Danagla

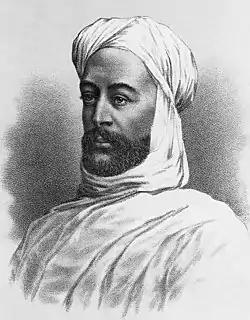
Mahdyyia leader Muhammad Ahmed (1843–1885), a Dongolawi born on Labab Island near New Dongola.

The Danagla ("People of Dongola") are a Nubian tribe in northern Sudan primarily settling between the third Nile cataract and al Dabbah. Along with Kenzi, Fadicca, Halfawi, Sikot, and Mahas, they form a significant part of the Nubians. They traditionally speak the Nubian Dongolawi or Andaandi language, which in the 19th century was still spoken as far south as Korti and probably even further upstream. Today it is threatened by complete replacement by Arabic as it is only spoken among parts of the population, especially the elders, although there are a lot of initiatives to revive it among the young generations. Due to this some modern scholars count the Danagla to the Nubians instead of the Sudanese Arabs, although many Danagla consider themselves to be a branch of the Arab Ja'alin tribe, who claim to descend from Abbas.